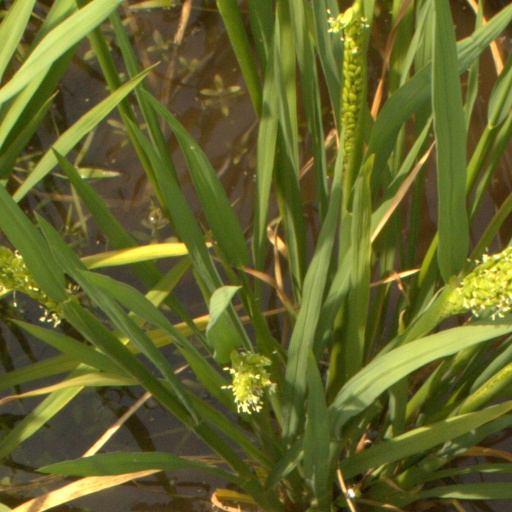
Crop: rice